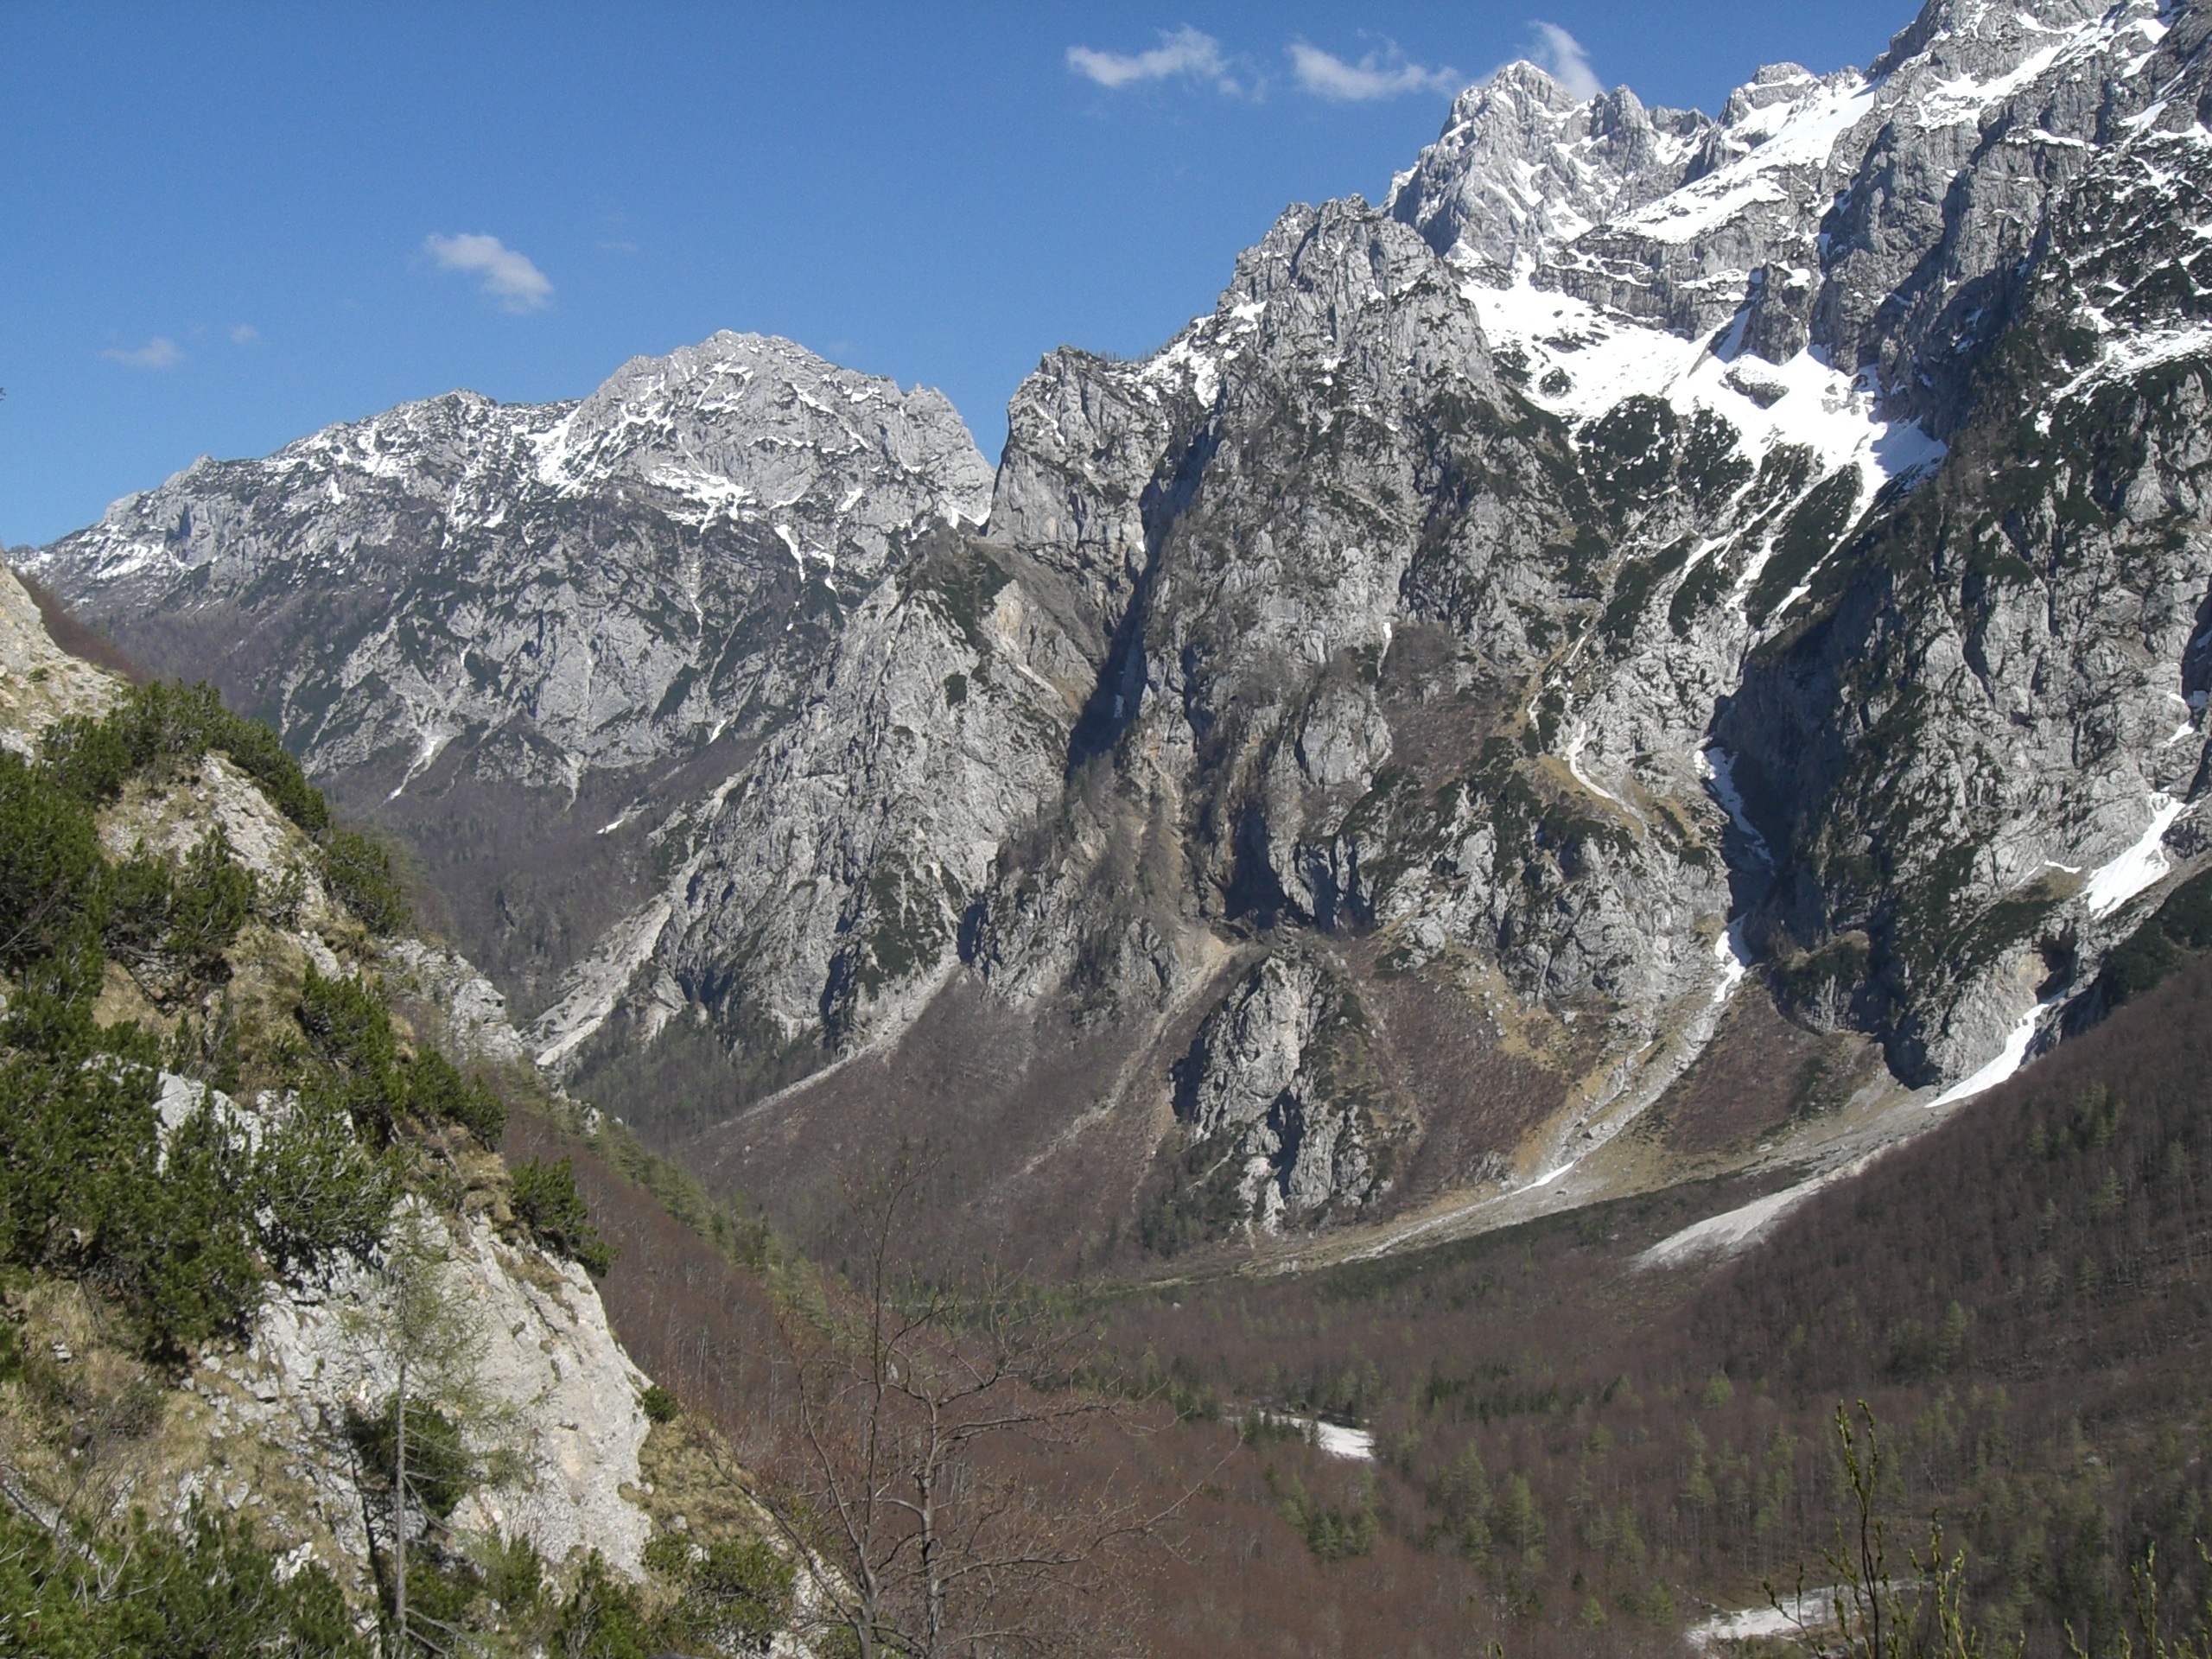
nature, walking, mountain, hiking, adventure, valley, mountain range, ridge, massif, alps, backpacking, plateau, fell, cirque, slovenia, moraine, landform, mountain pass, geographical feature, mountainous landforms